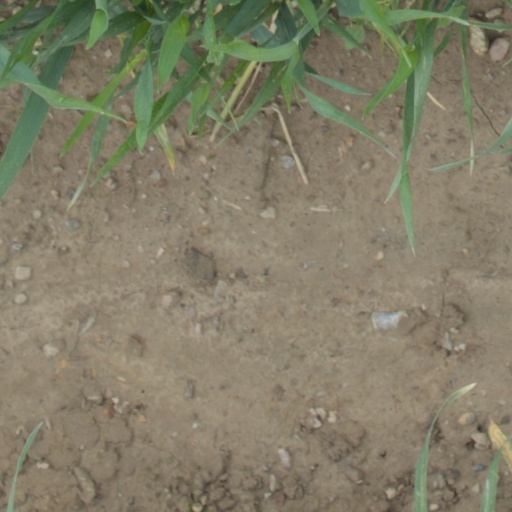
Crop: wheat